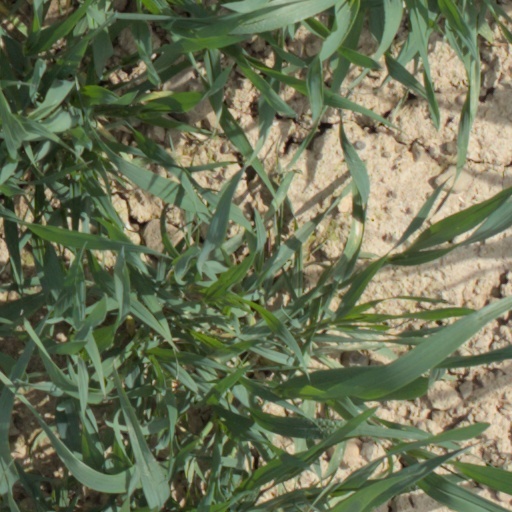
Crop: wheat